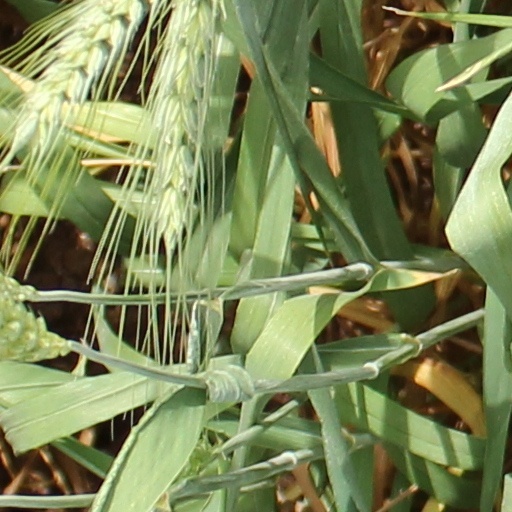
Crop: wheat